1905 Michigan Wolverines football team

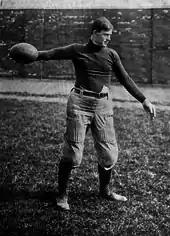
Fielding Yost from "The Michigan Alumnus", Oct. 1905

The 1905 football team returned 11 varsity letter winners from the 1904 team. The only letter winners not returning from 1904 were Willie Heston and Babe Carter. Center Germany Schulz, who had played as a freshman in 1904, was expected to be the best center in the west during the 1905 season. The line also returned "Octopus" Graham, Henry Schulte, and Joe Curtis. Fred Norcross also returned as the team's starting quarterback. In the backfield, several players were in competition to replace Heston at left halfback. Tom Hammond returned at right halfback. At fullback, Frank Longman sustained a knee injury that was expected to keep him on the sidelines for the early part of the season. Track star John Garrels had shown promise in 1904 and was the fastest man on the Michigan team.